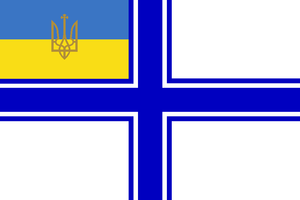
Wacław Kłoczkowski est un officier de marine russe, ukrainien et polonais.